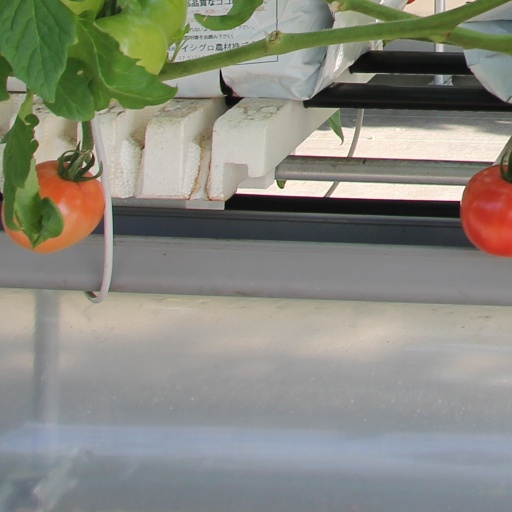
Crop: tomato